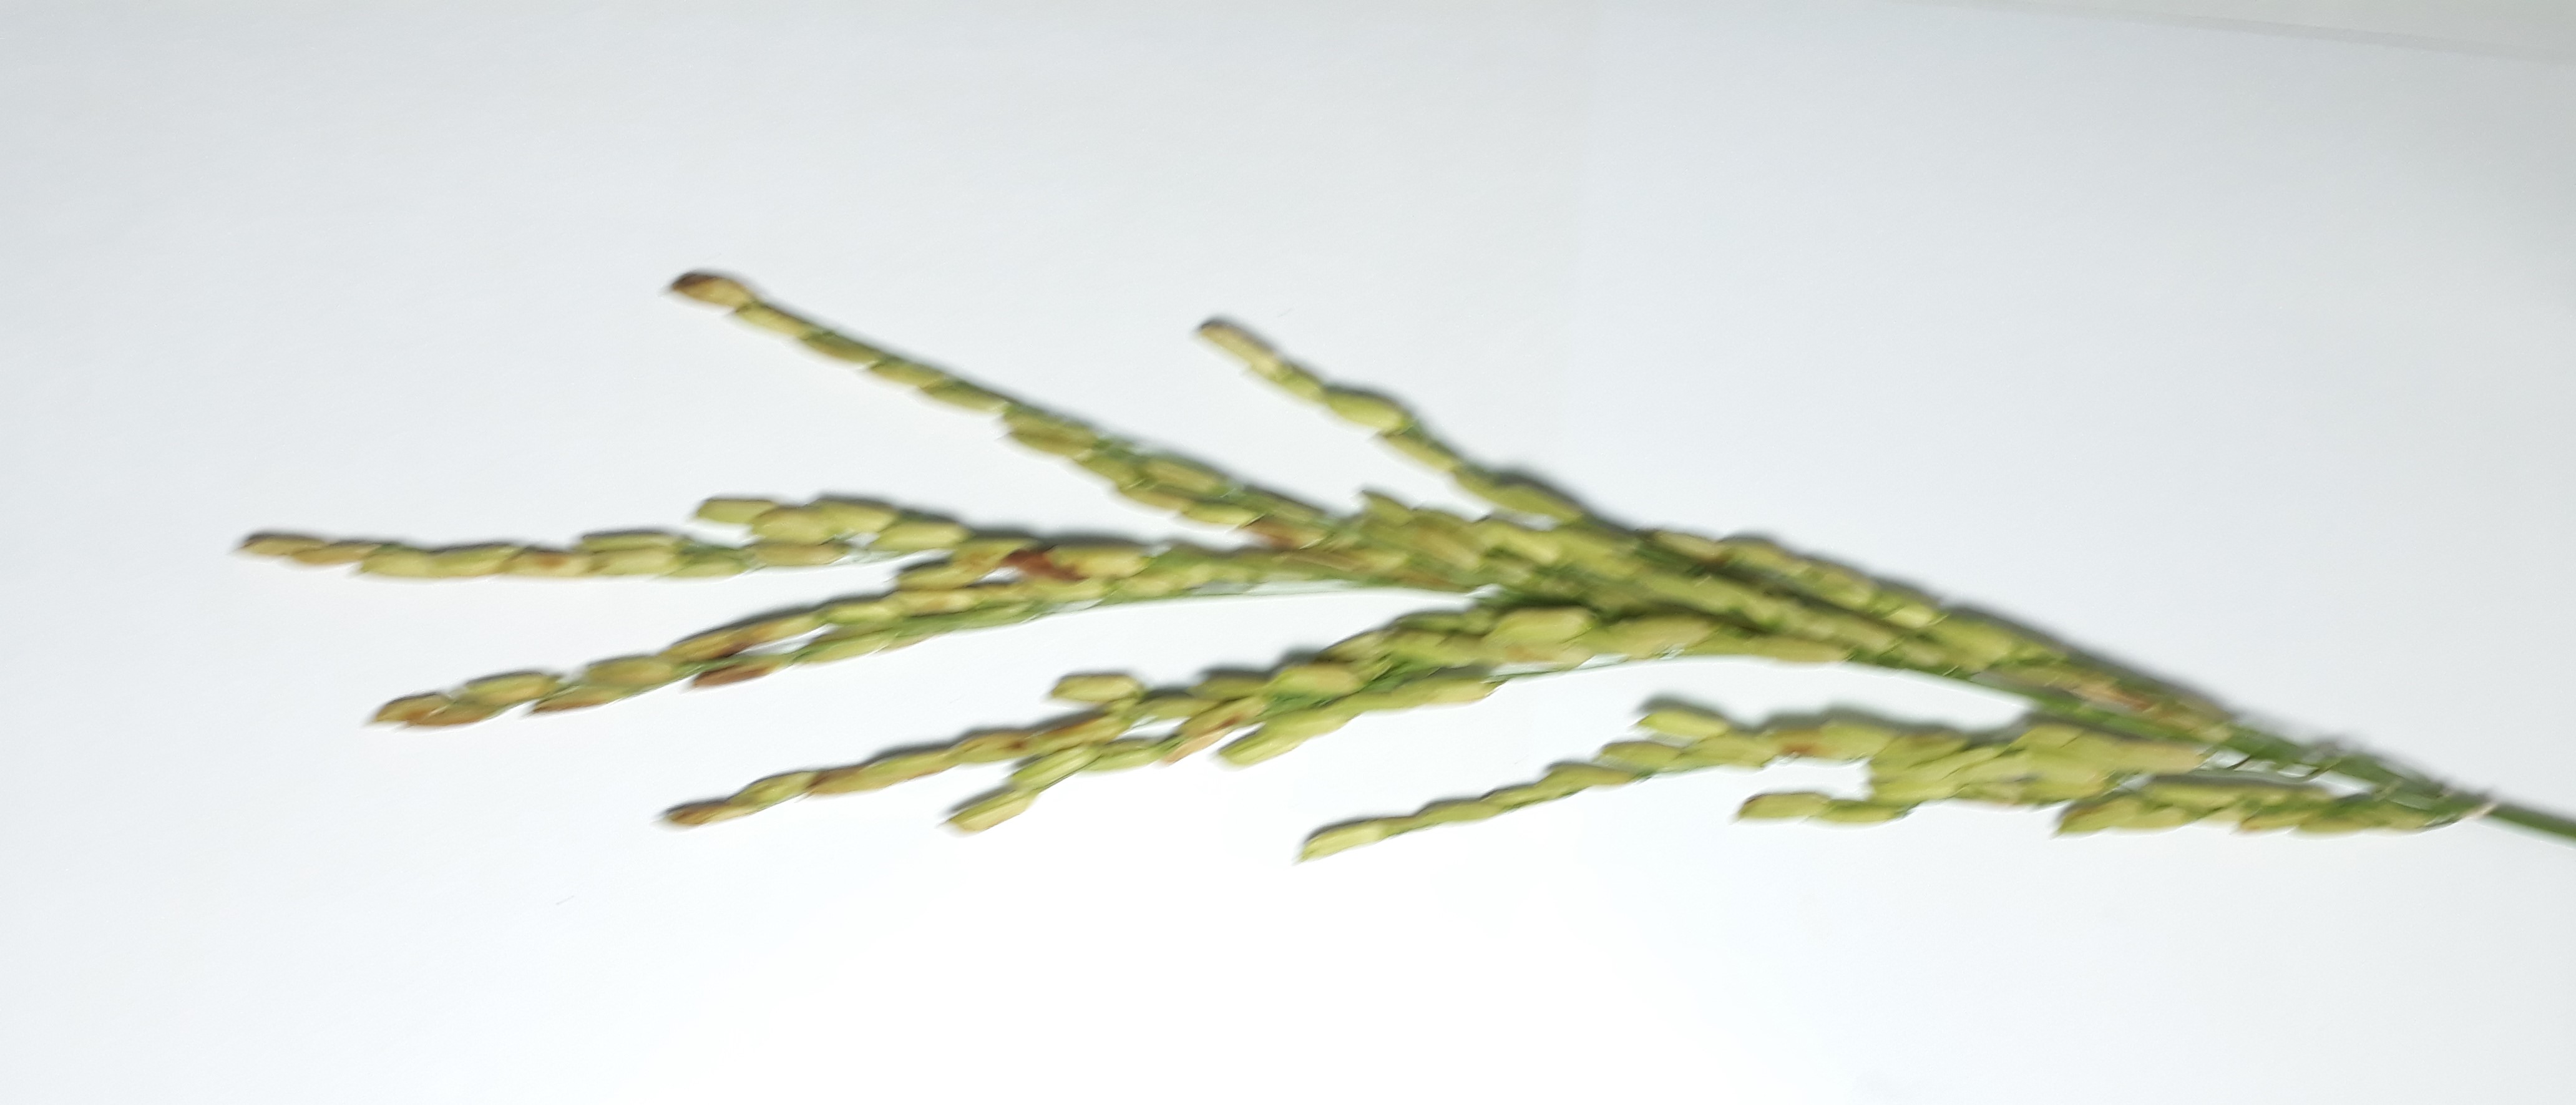
Label: Healthy